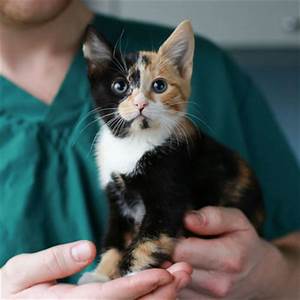
Label: cat